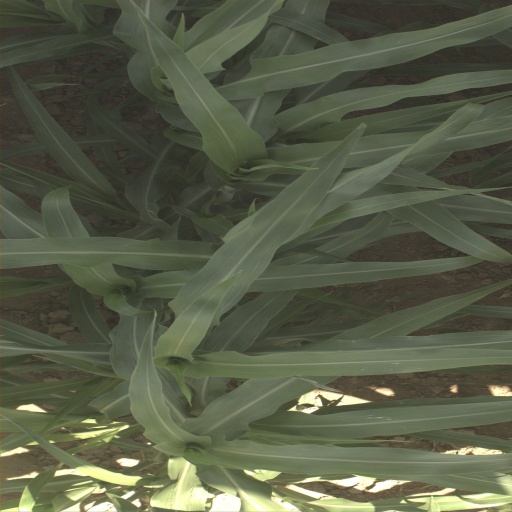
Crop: sorghum